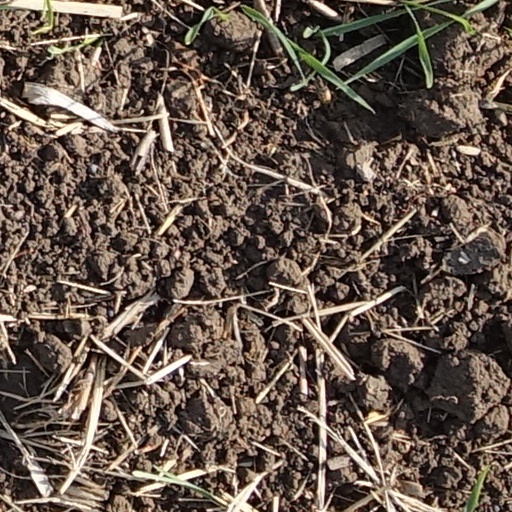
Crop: wheat